Gavin Astor, 2nd Baron Astor of Hever

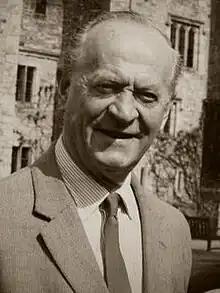
Gavin Astor, 2nd Baron Astor of Hever

Gavin Astor, 2nd Baron Astor of Hever DL (1 June 1918 – 28 June 1984), was an English soldier, publisher, peer, and member of the Astor family. Lord Astor served as chairman of the Times Publishing Company and president of the family owned Times Newspapers Ltd.